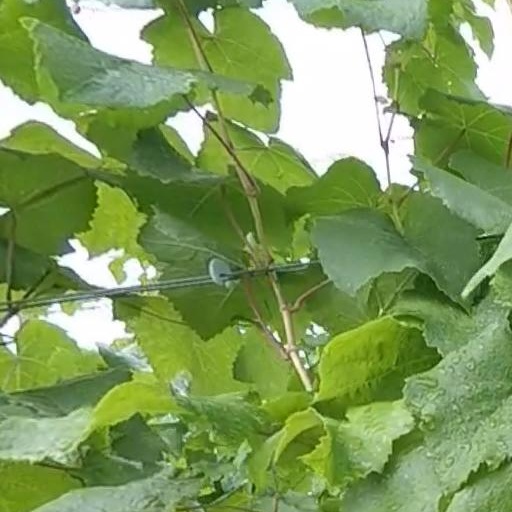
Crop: grape